E. coli long-term evolution experiment

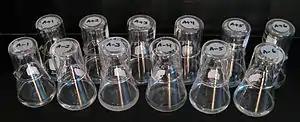
The 12 "E. coli" LTEE populations on June 25, 2008.

The "E. coli" long-term evolution experiment (LTEE) is an ongoing study in experimental evolution begun by Richard Lenski at the University of California, Irvine, carried on by Lenski and colleagues at Michigan State University, and currently overseen by Jeffrey Barrick at the University of Texas at Austin. It has been tracking genetic changes in 12 initially identical populations of asexual "Escherichia coli" bacteria since 24 February 1988. Lenski performed the 10,000th transfer of the experiment on March 13, 2017. The populations reached over 73,000 generations in early 2020, shortly before being frozen because of the COVID-19 pandemic. In September 2020, the LTEE experiment was resumed using the frozen stocks. When the populations reached 75,000 generations, the LTEE was transferred from the Lenski lab to the Barrick lab. In August 2024, the LTEE populations passed 80,000 generations in the Barrick lab.